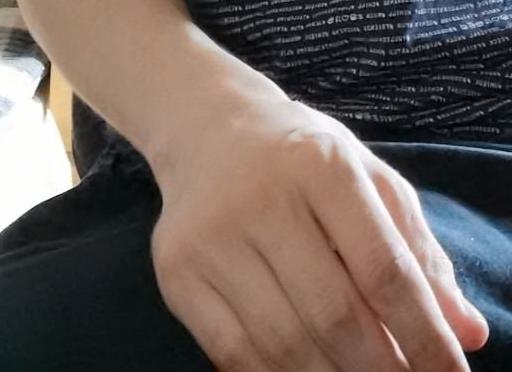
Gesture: no_gesture